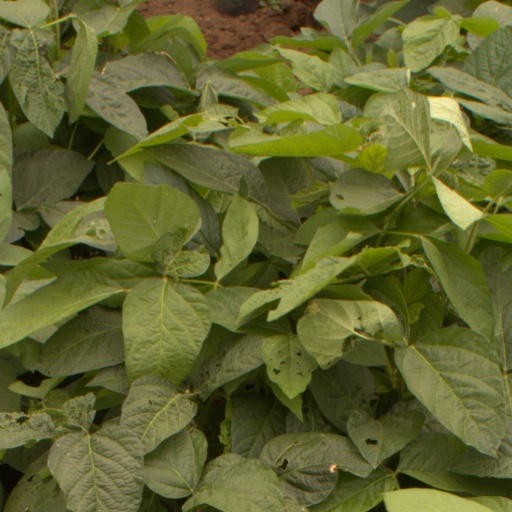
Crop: soybean